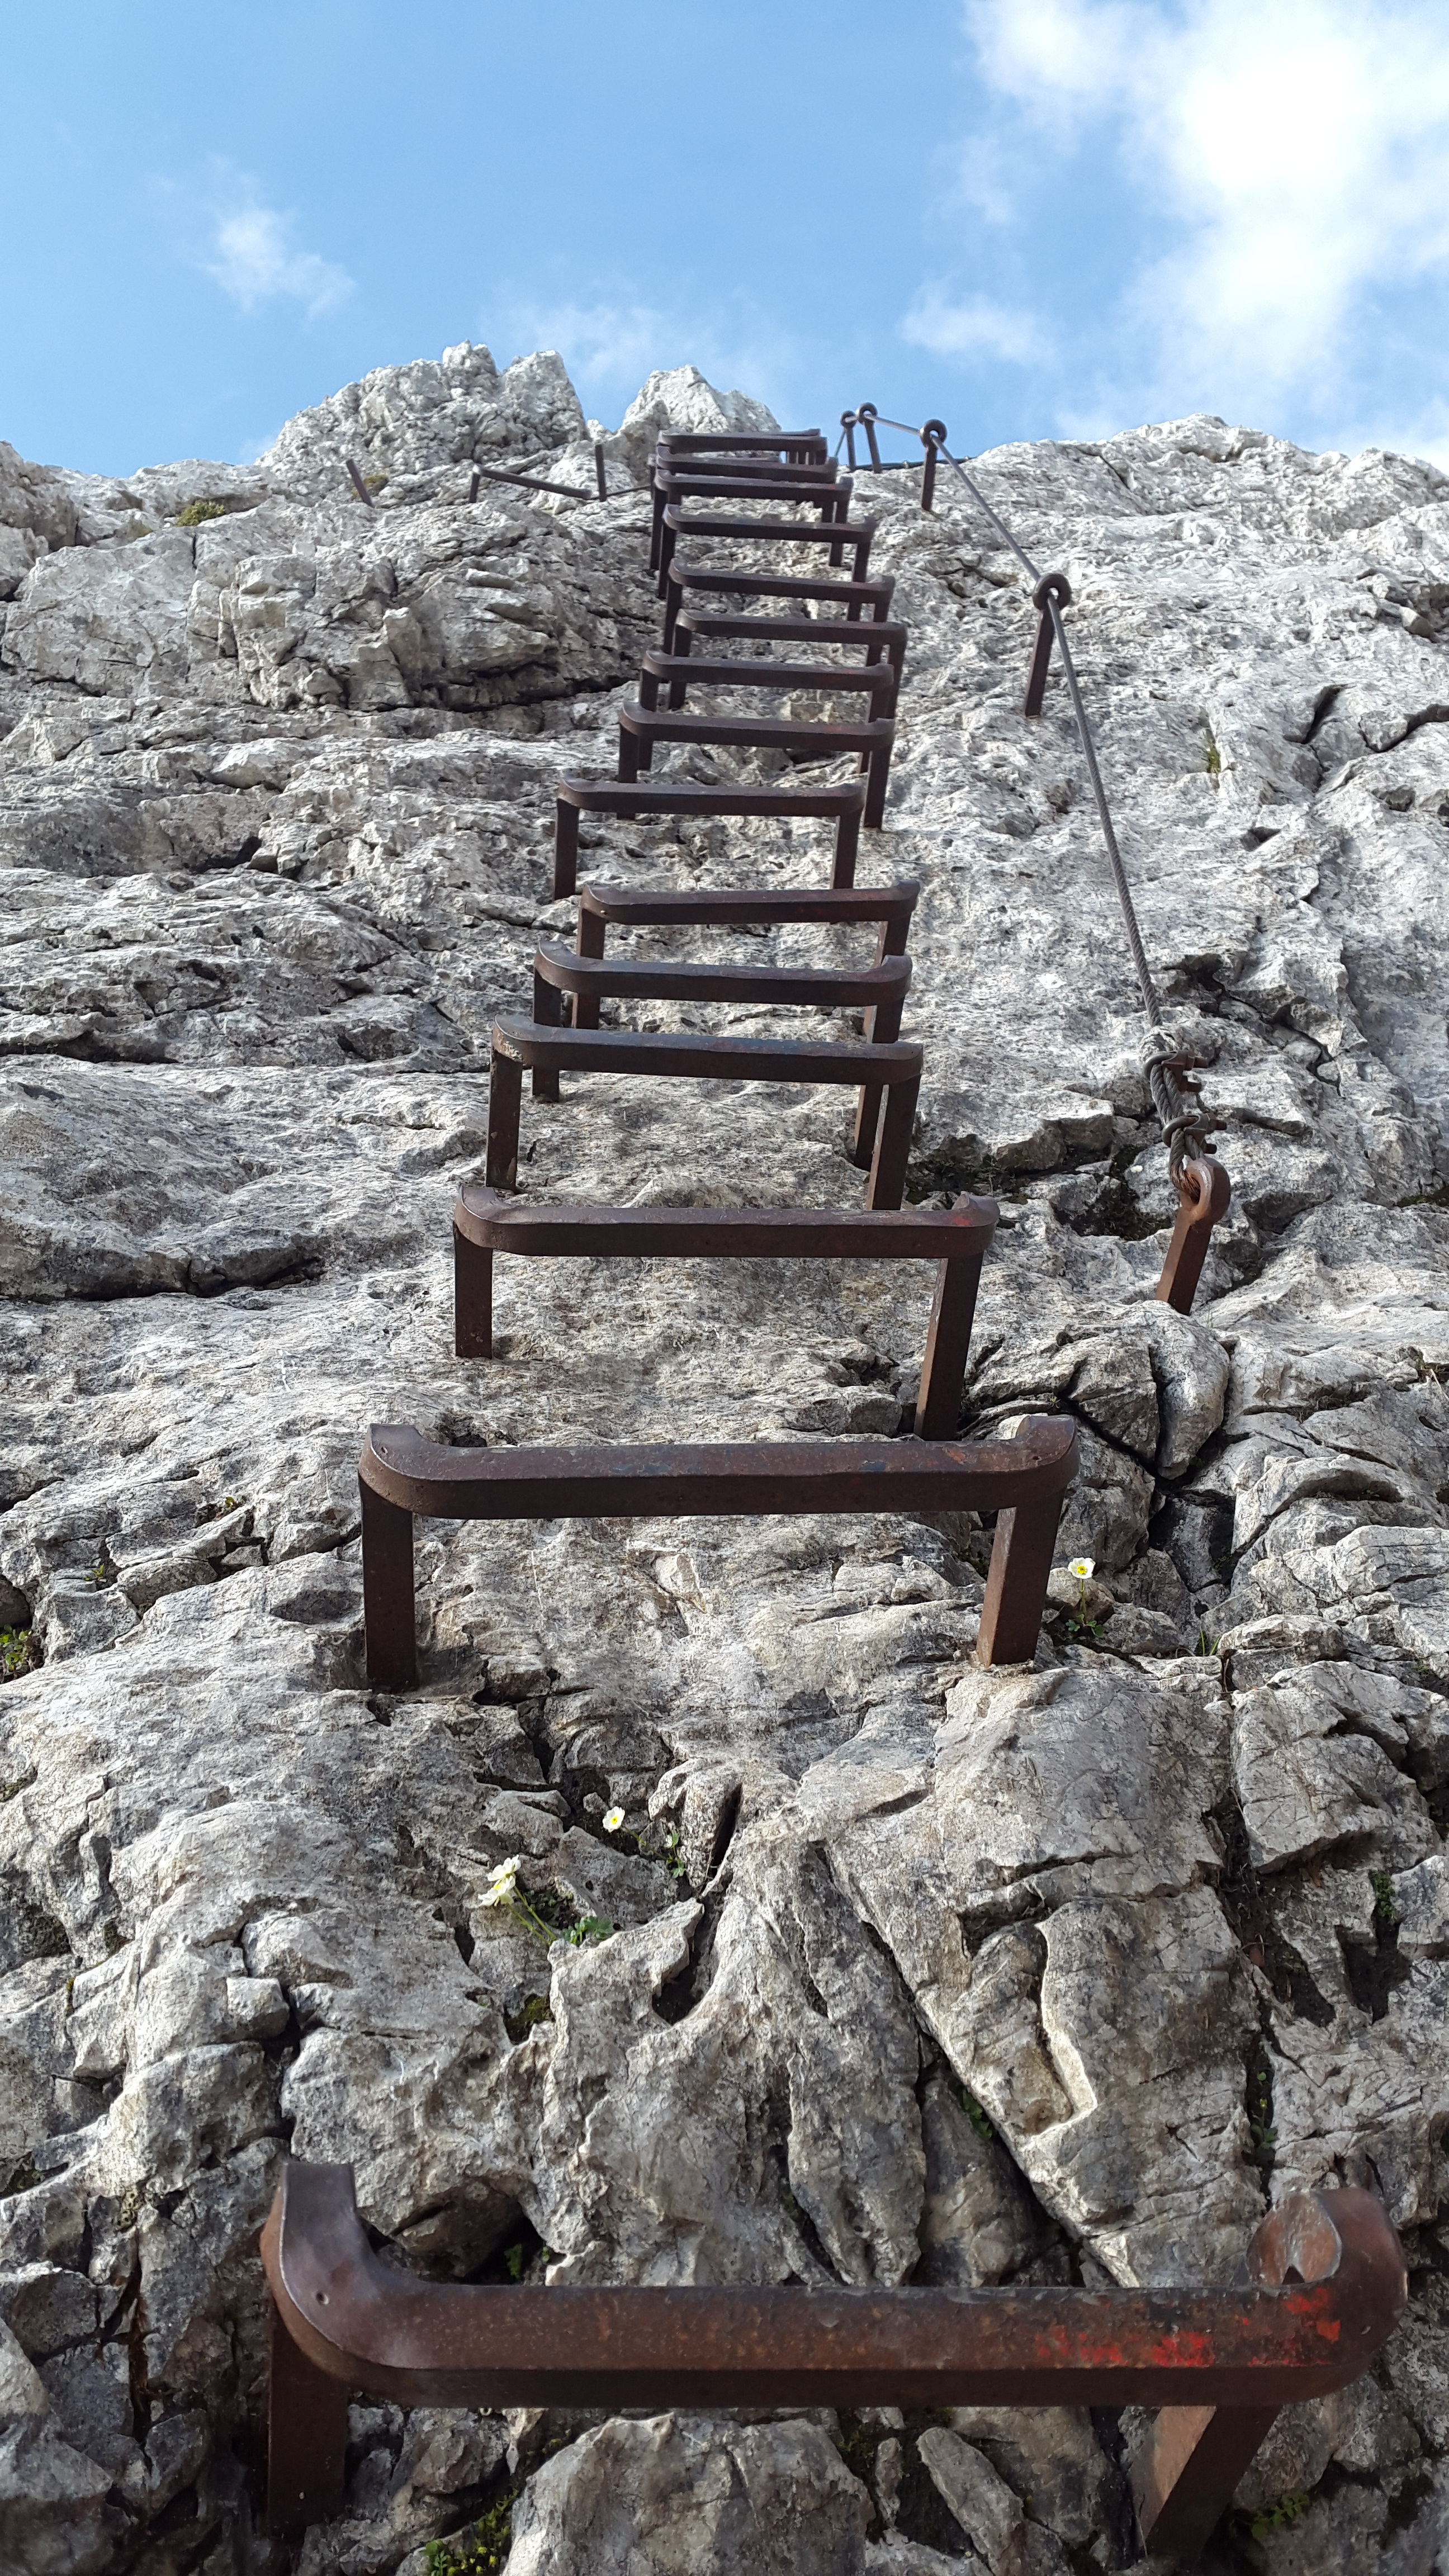
landscape, rock, mountain, adventure, formation, alpine, climbing, material, climb, height, geology, ruins, head, rise, away, kicks, gradually, archaeological site, allg u, ostallg u, ancient history, zugspitze massif, alpspitze, north face ferrata, weather stone, ladder rungs